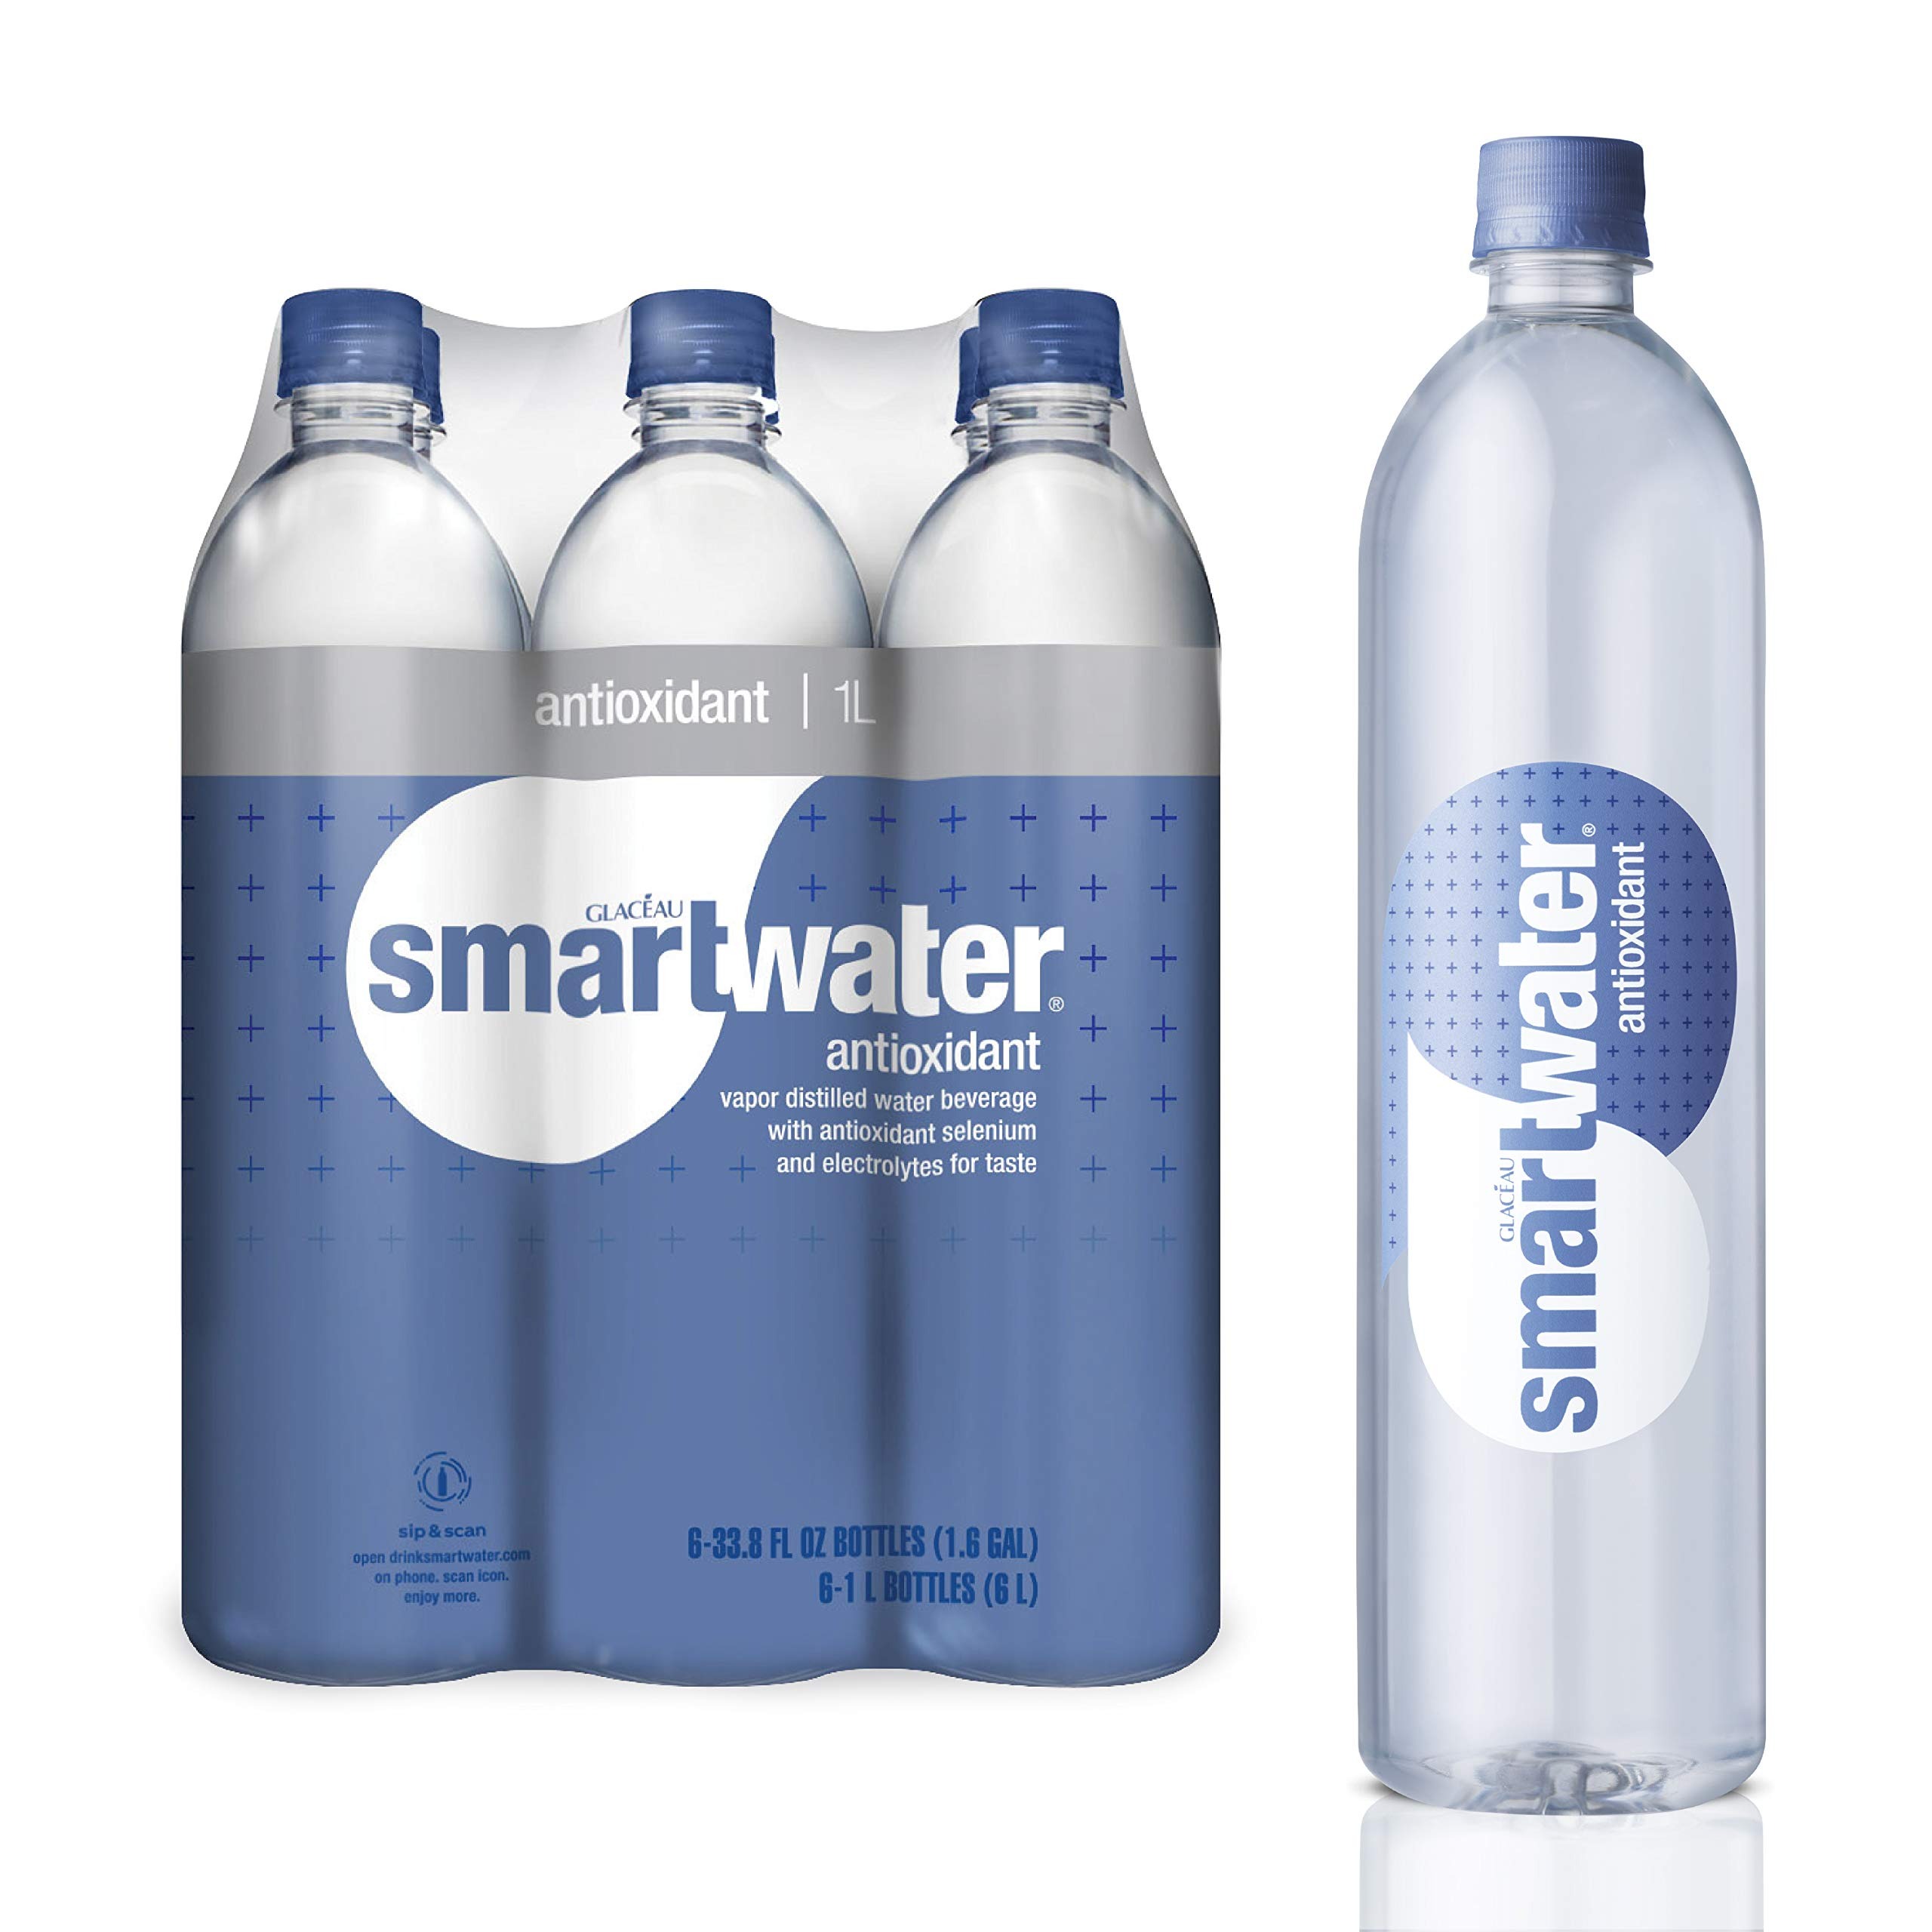
Item Name: smartwater Antioxidant Selenium, Purely Balanced Ph Vapor Distilled Premium Water, 33.8 Fl Oz, Pack of 6
Bullet Point 1: Number Of Items: 12
Bullet Point 2: Specialty: Organic
Value: 33.8
Unit: Fl Oz

Price: 11.79